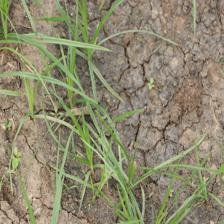
Label: Grass